Squarial

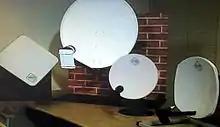
A photo of all three BSB dishes available, the squarial, a Sky dish for comparison, the round BSB dish, and the square BSB dish.

Unlike a normal satellite dish, which uses a parabolic reflector to focus the radio waves on a single feed horn antenna, the Squarial was a phased array antenna, a common design in which multiple small antennas work together to receive the waves. The Squarial consisted of a planar array of either 144 or 256 resonant cavity antennas spaced 0.9 wavelength apart, all embedded in plastic. Each antenna element was a tiny open-ended metal box in which the microwave downlink radio waves excited standing waves, with a wire probe projecting in which received the radio waves and conducted them to an integral low-noise block converter (LNB) amplifier. The feed network combined the radio currents from the separate elements with the correct phase so that radio waves from the desired direction would be in phase and add together, while radio waves from other directions would be out of phase and cancel.